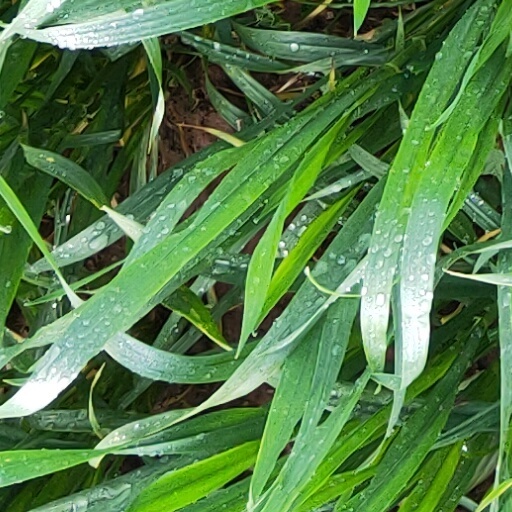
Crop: wheat